Ritika Shrotri

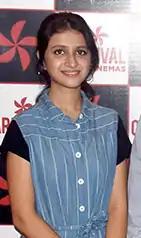
Shrotri in 2019

Ritika Shrotri is an Indian actress from Pune, Maharashtra. She predominantly appears in Marathi films. She has passed SSC exam from SPM English School, Sadashiv Peth, Pune and is now attending S P college pune.